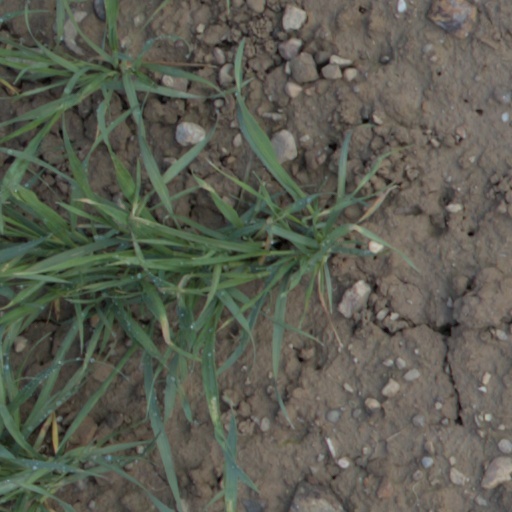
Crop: wheat